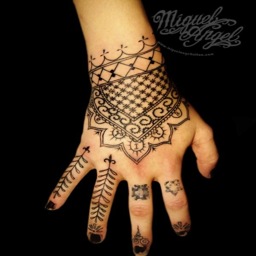
biological species on the hand